Núria Gispert i Feliu

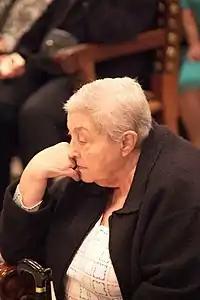

Núria Gispert i Feliu (6 June 1936 – 16 September 2020) was a Spanish politician, Catholic activist and social worker. She was born in Barcelona. She was a member of the Socialists' Party of Catalonia. Between 1979 and 1995, she was a member of the City Council of Barcelona.